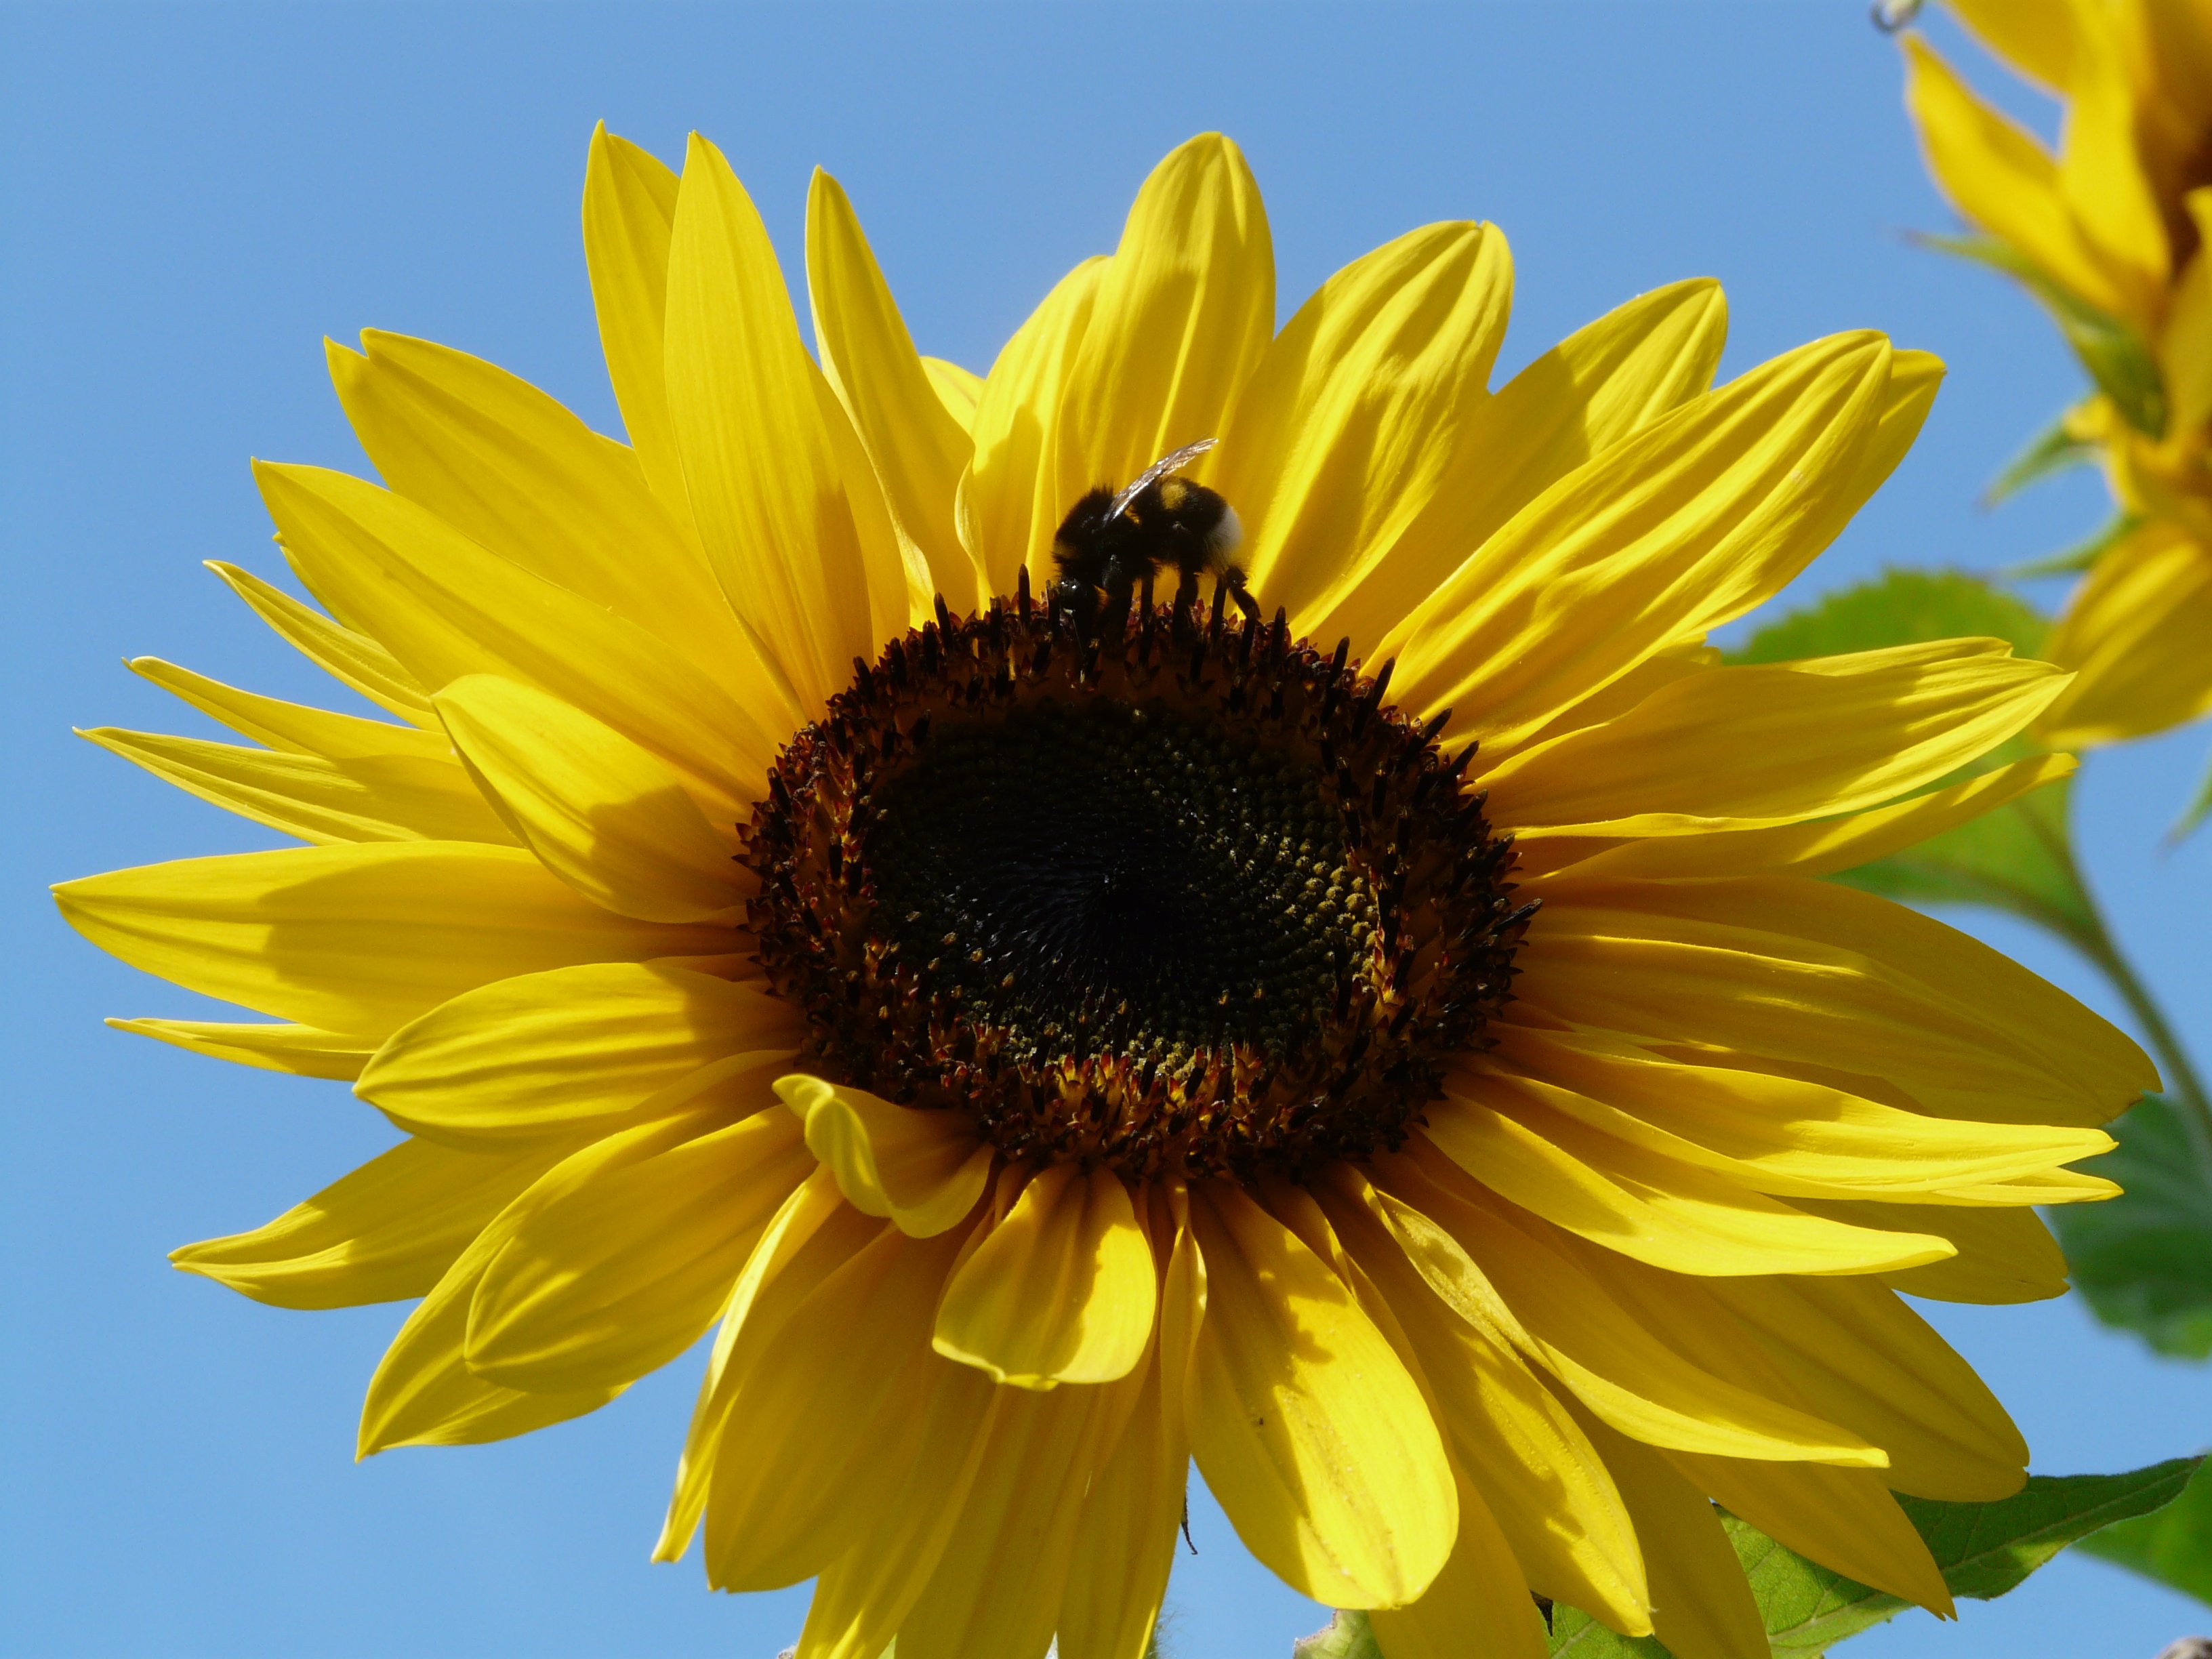
nature, blossom, plant, field, flower, petal, bloom, colorful, yellow, flora, sunflower, sunny, bright, sun flower, beautiful, vegetarian food, macro photography, inflorescence, flowering plant, daisy family, helianthus annuus, tongue flower, sunflower seed, plant stem, land plant